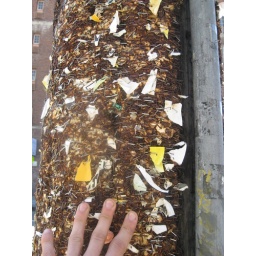
a telephone pole as found in berkeley